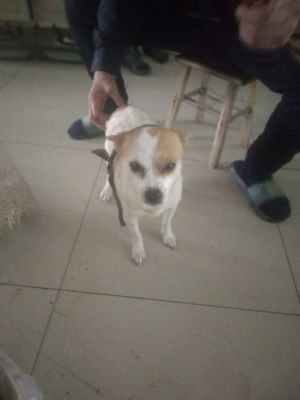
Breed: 3336-n000121-chinese_rural_dog